MD Helicopters

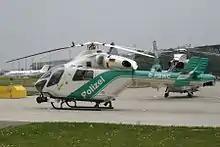
MD 902 (German police)

In 2023, the outlook looks bleak for the restart in production of the twin-engine MD902 or further investment in the company’s No Tail Rotor (NOTAR) anti-torque system technology. CEO Brad Pedersen says the company is trying to support the MD902 “where it can,” but the production line for the aircraft has been dormant for 10 years, as has the supply chain for components. “The MD902 is a difficult discussion, and we don’t have a path forward right now,” Pedersen says.